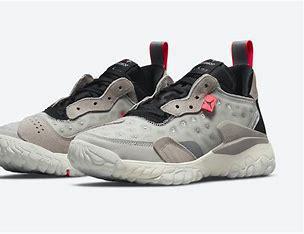
Brand: Jordan
Model: Delta 2